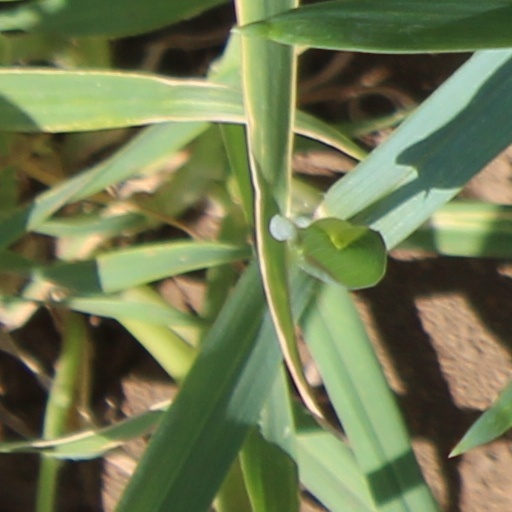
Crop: wheat